Typhoon Conson (2010)

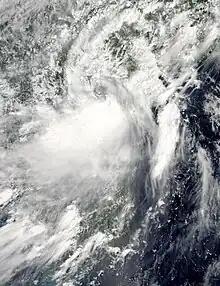
Tropical Storm Conson over the Gulf of Tonkin on July 17

On July 16, Typhoon Conson brushed the southern coast of Hainan Province, resulting in substantial damage. Along the coast, winds were recorded up to . At least two people were killed in the country after being struck by advertisement billboards in separate incidents. Trees also fell across the island causing significant structural damage on homes and businesses. The storm produced moderate to heavy rainfall across Hainan, peaking at in Sanya along the southern coastline. The storm also ended a long dry spell affecting the island, leading to some seeing the storm as a positive event for the province. According to preliminary damage assessments, 544 homes were destroyed, 7,000 hectares (17,300 acres) of crops were lost and 572,326 people were affected. Monetary losses from the typhoon were estimated at ¥500 million (US$73.8 million), ¥120 million (US$17.7 million) of which was sustained Sanya alone.